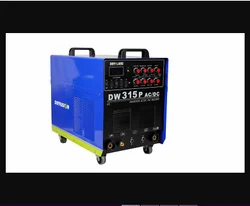
Label: Welding_And_Cutting_Equipments